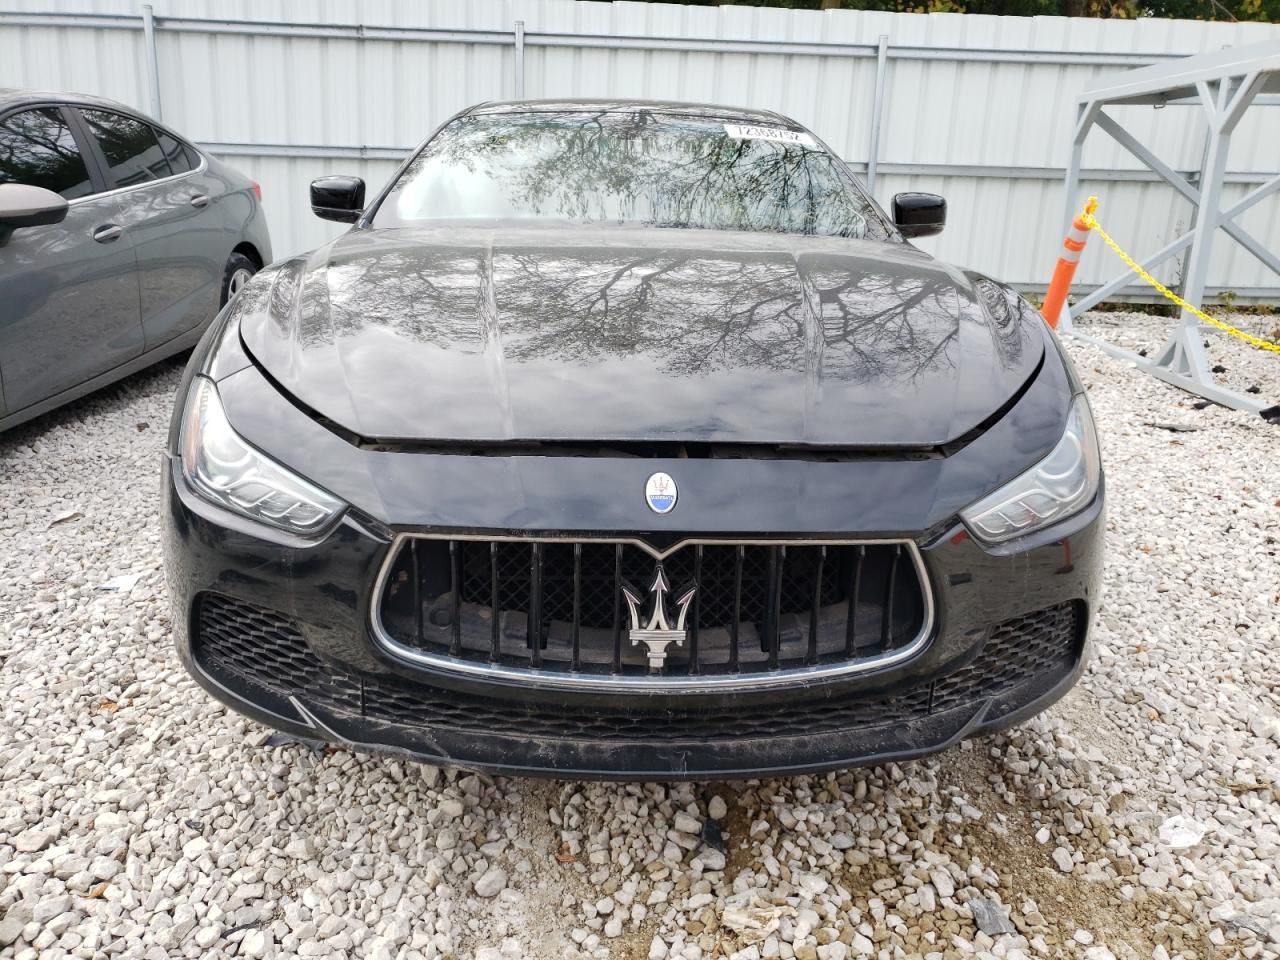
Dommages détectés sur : capot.
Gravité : mineur